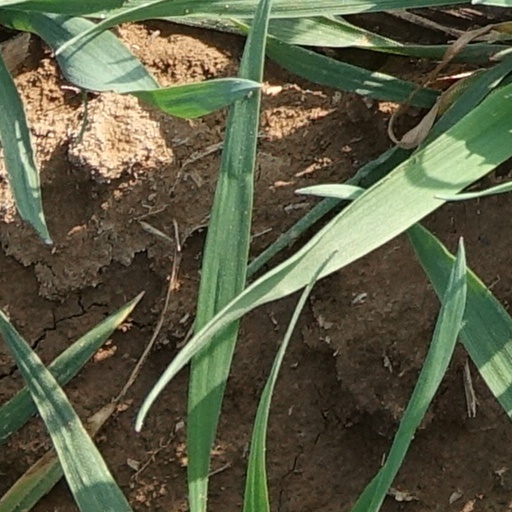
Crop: wheat